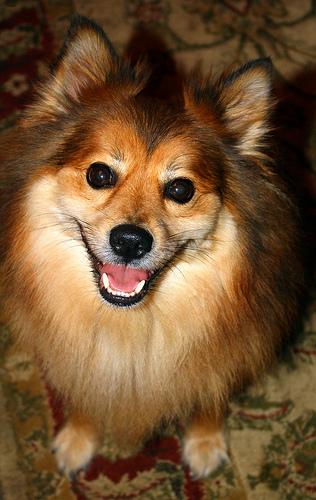
Breed: pomeranian